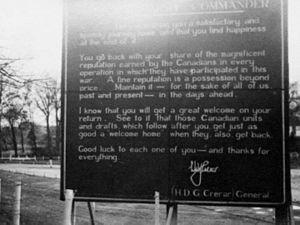
La 1ʳᵉ Armée canadienne fut le commandement des opérations canadiennes en Europe lors de la Seconde Guerre mondiale.
Henry Duncan Graham « Harry » Crerar est un général canadien et le « commandant des armées de terre » du Canada pendant la Seconde Guerre mondiale.